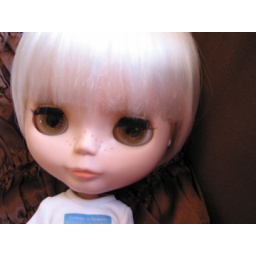
I was able to sand matte her without losing her freckles. She's just a little shiny around the nose area.